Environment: real
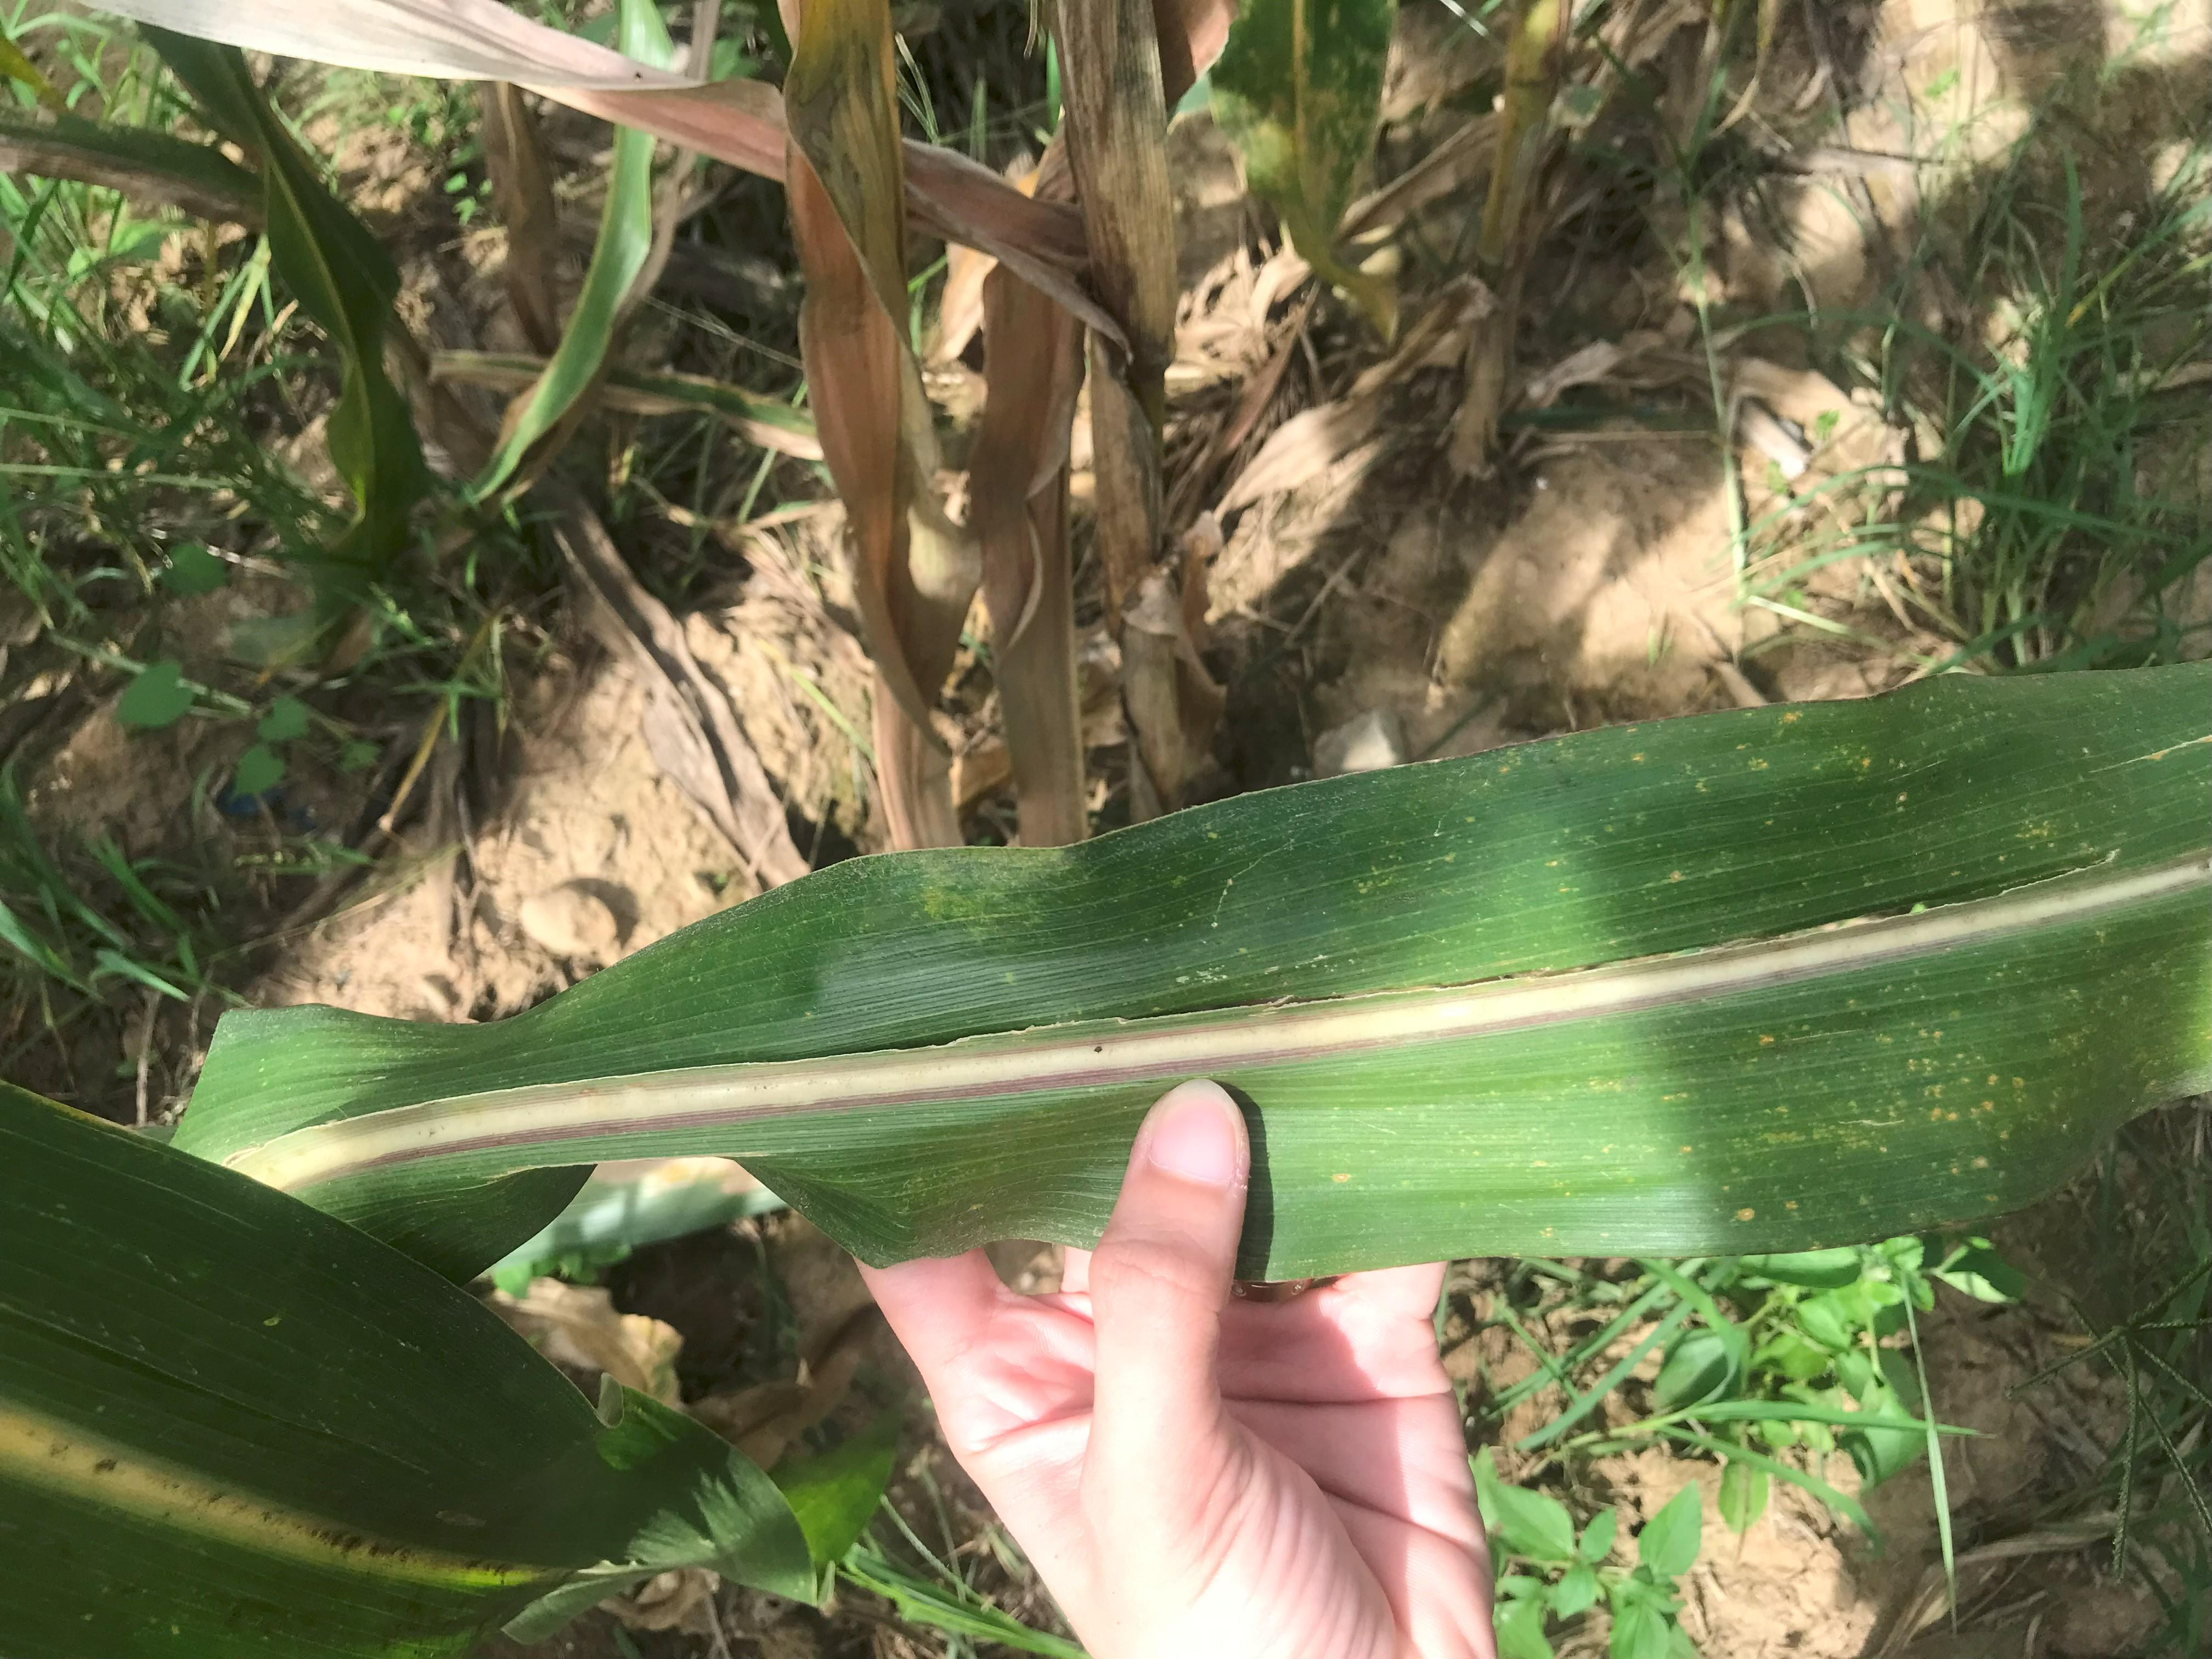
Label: phosphorus_deficiency